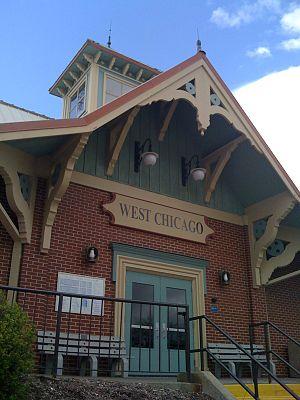
West Chicago est une ville du comté de DuPage, dans l'Illinois, aux États-Unis. Elle est incorporée le 6 août 1873. Lors du recensement de 2010, la ville comptait une population de 27 086 habitants.